Bryan Holaday

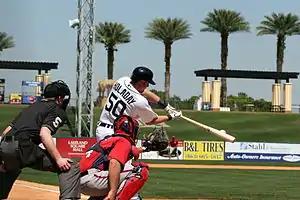
Holaday batting during spring training in 2013

The Tigers promoted Holaday to the major leagues for the first time on June 6, 2012, as the team added him to their 40-man roster due to injuries to starting catcher Alex Avila. He became the third position player selected in the 2010 draft to reach the majors, following Bryce Harper and Kole Calhoun. Holaday made his MLB debut that day. He had one hit against Jeanmar Gomez in four at bats during his debut.